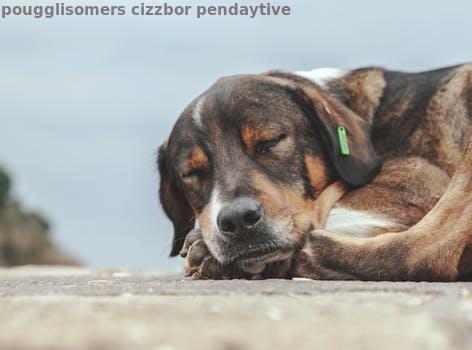
Label: Watermark